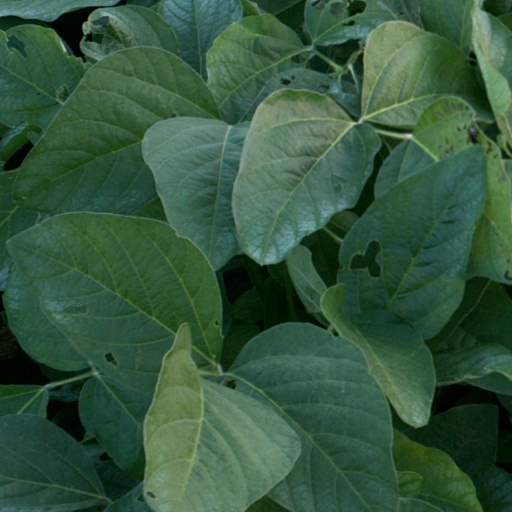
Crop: soybean